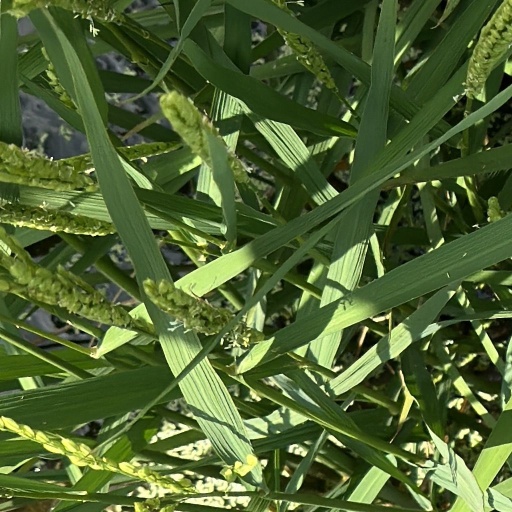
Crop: rice